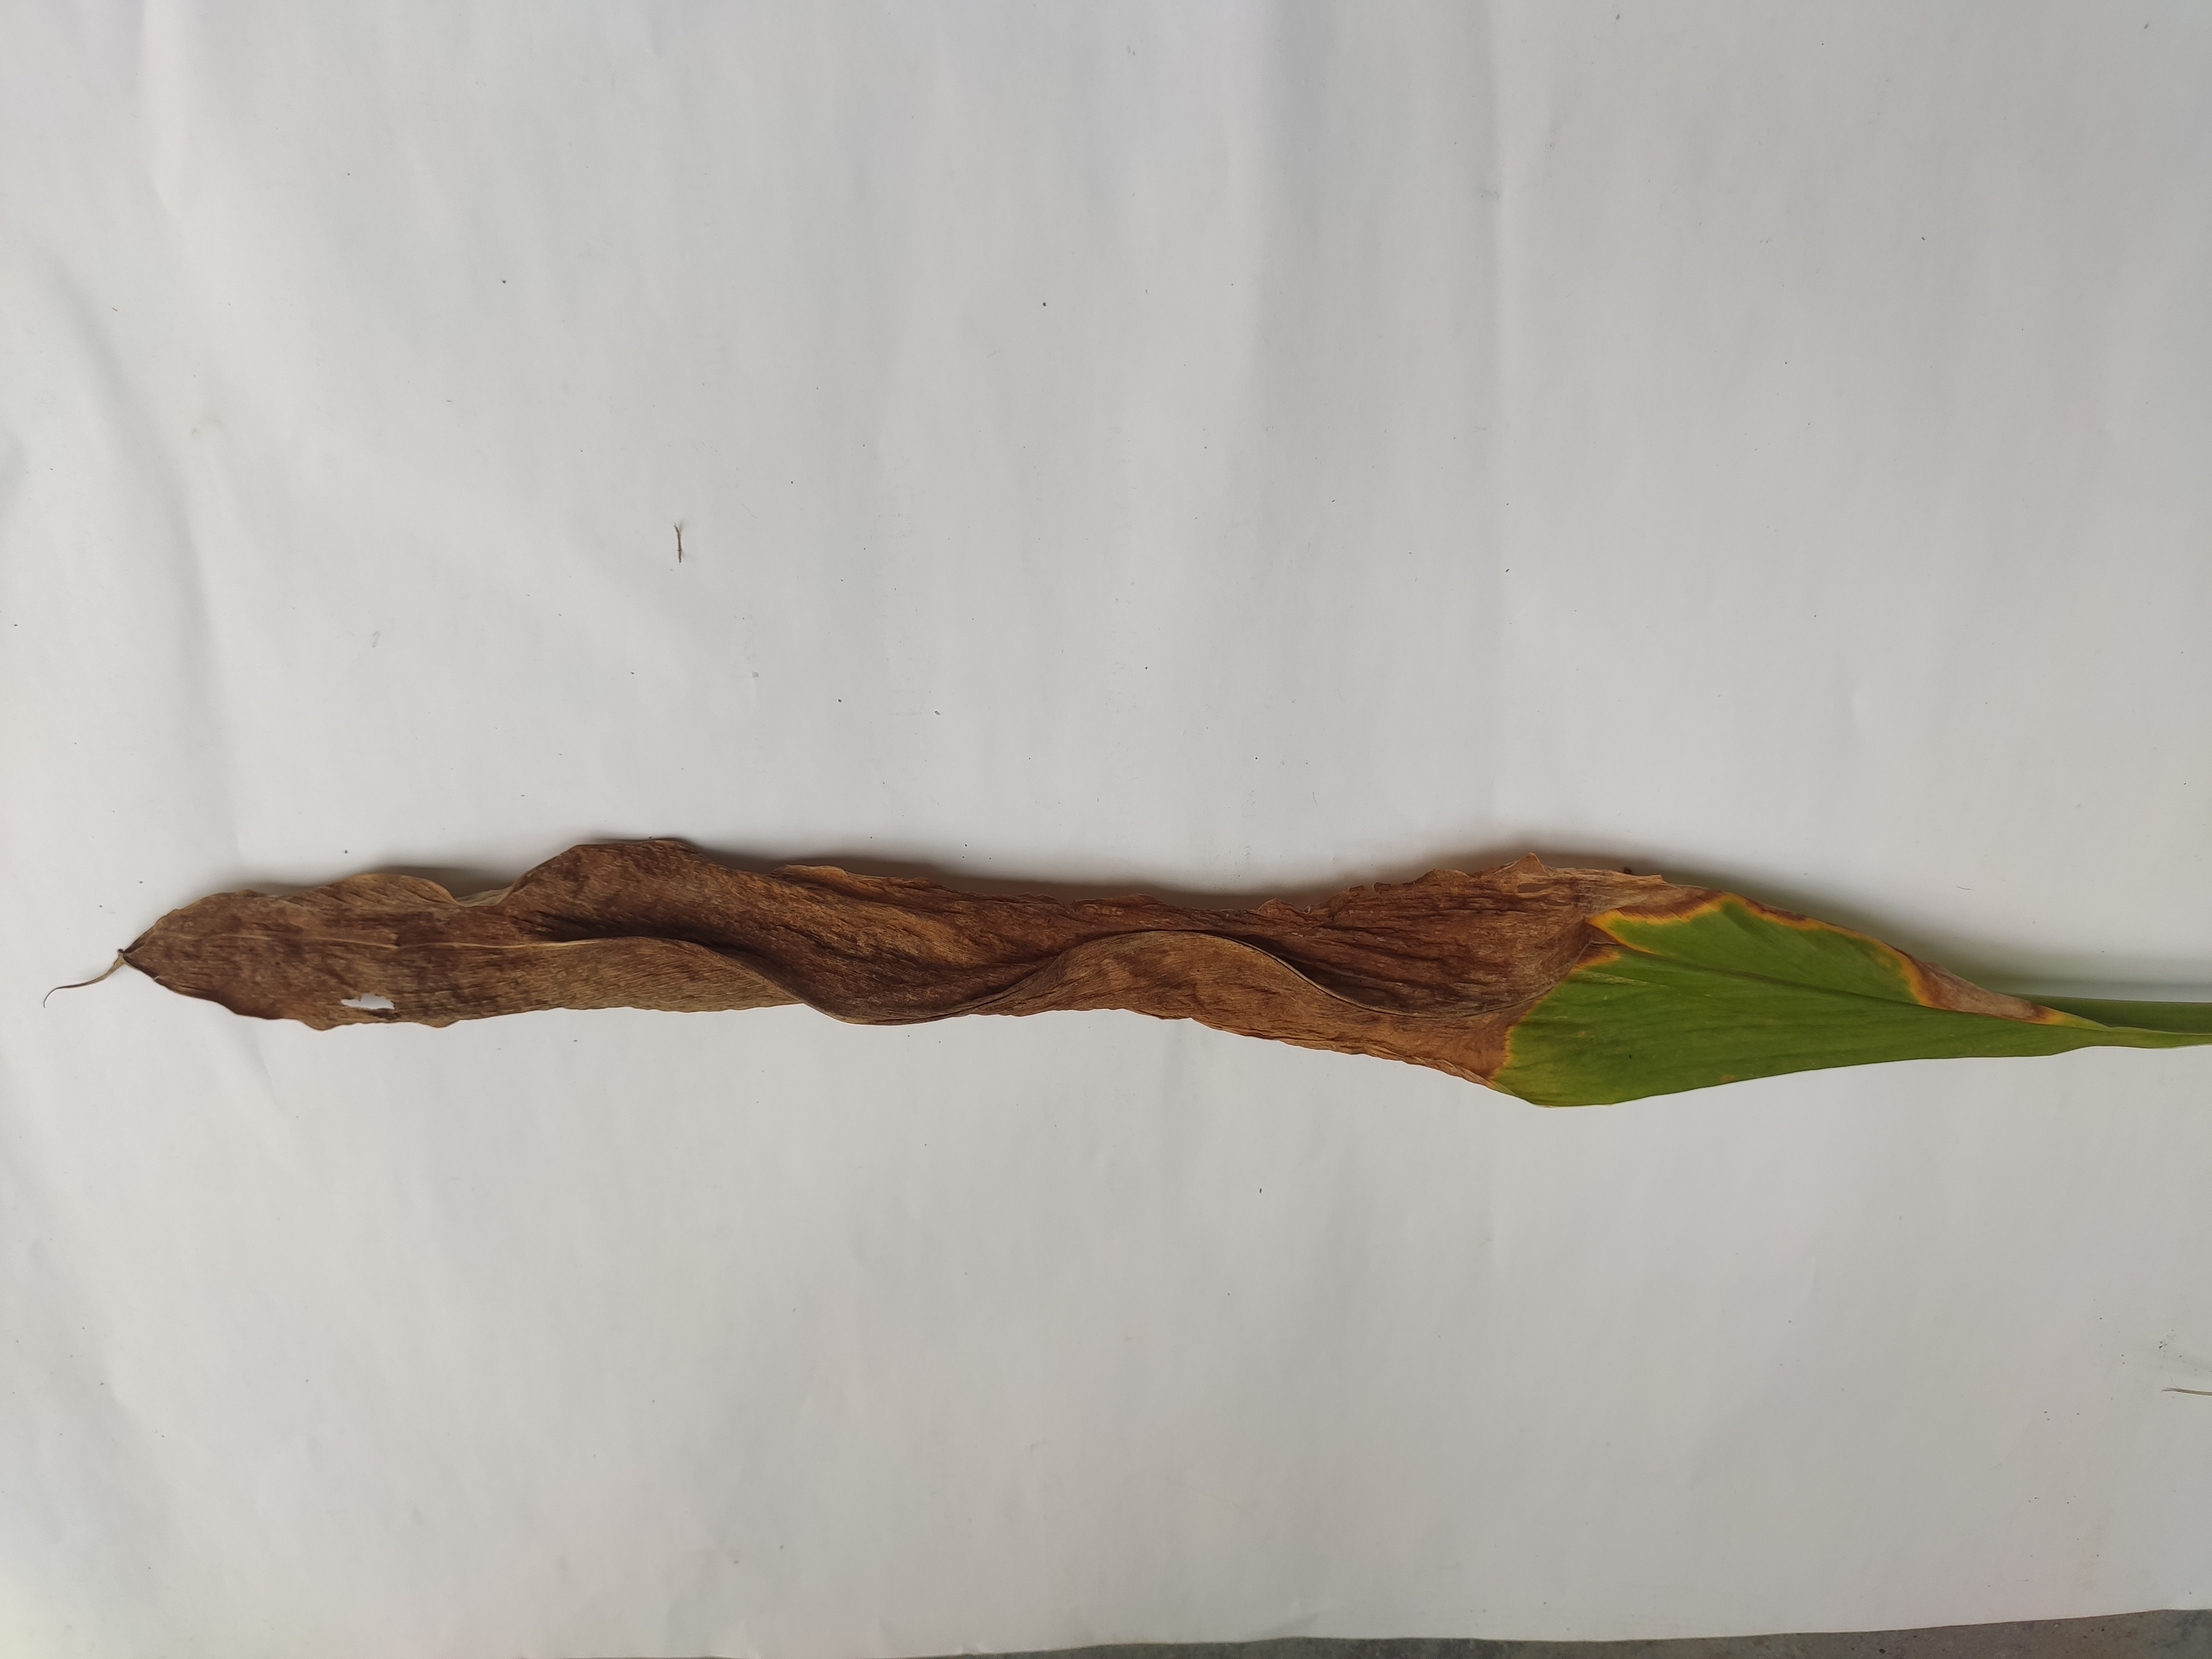
Label: Blotch